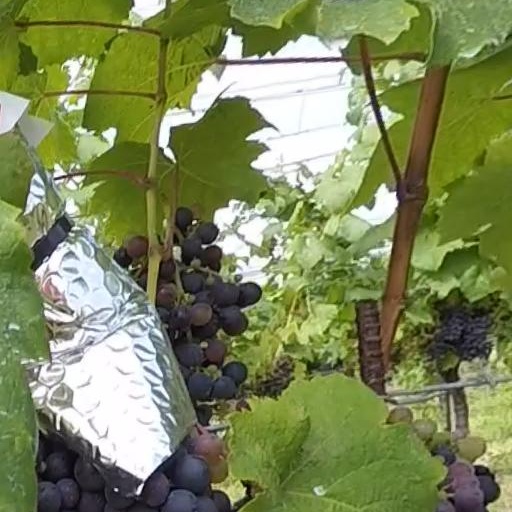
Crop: grape